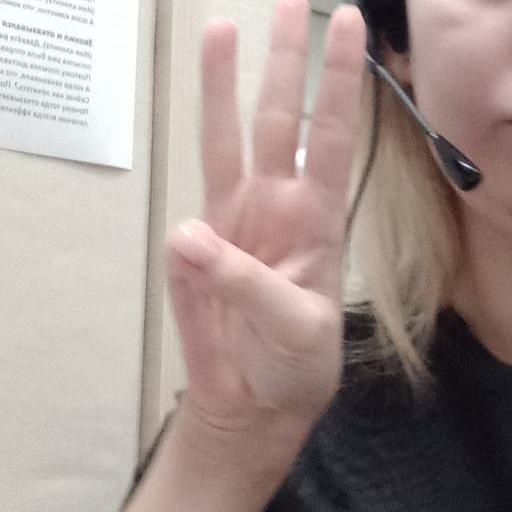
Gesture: three